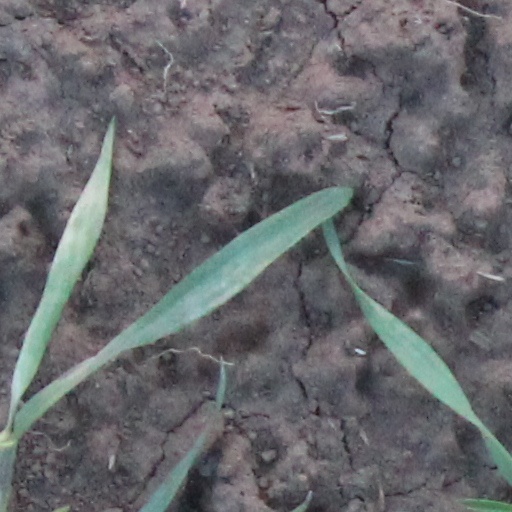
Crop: wheat